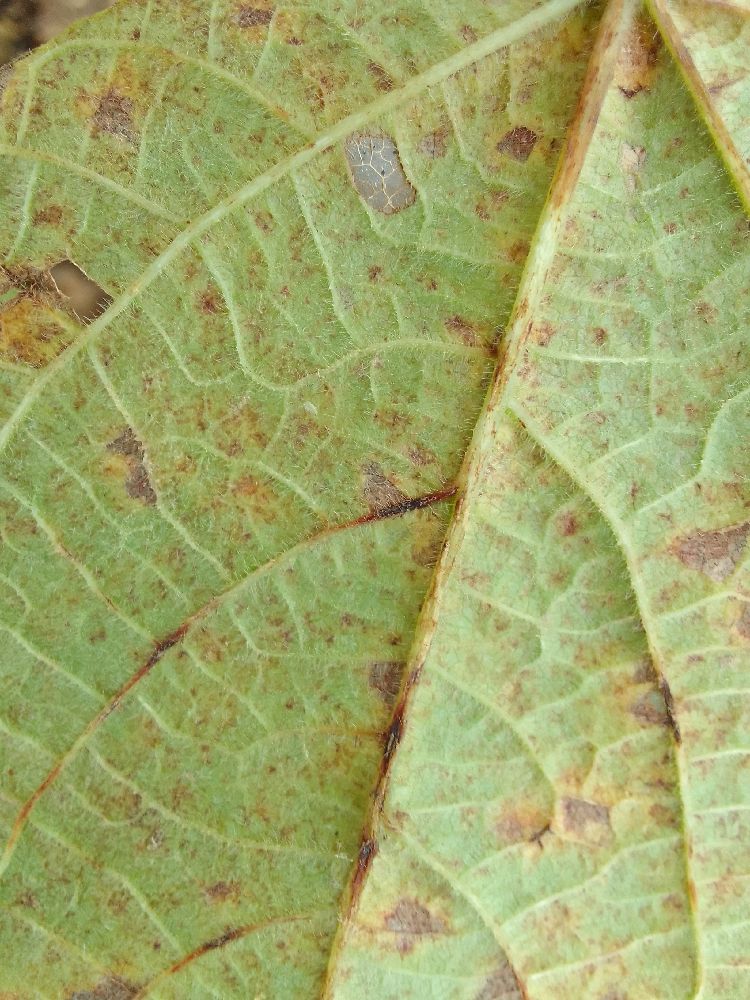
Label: anthracnose